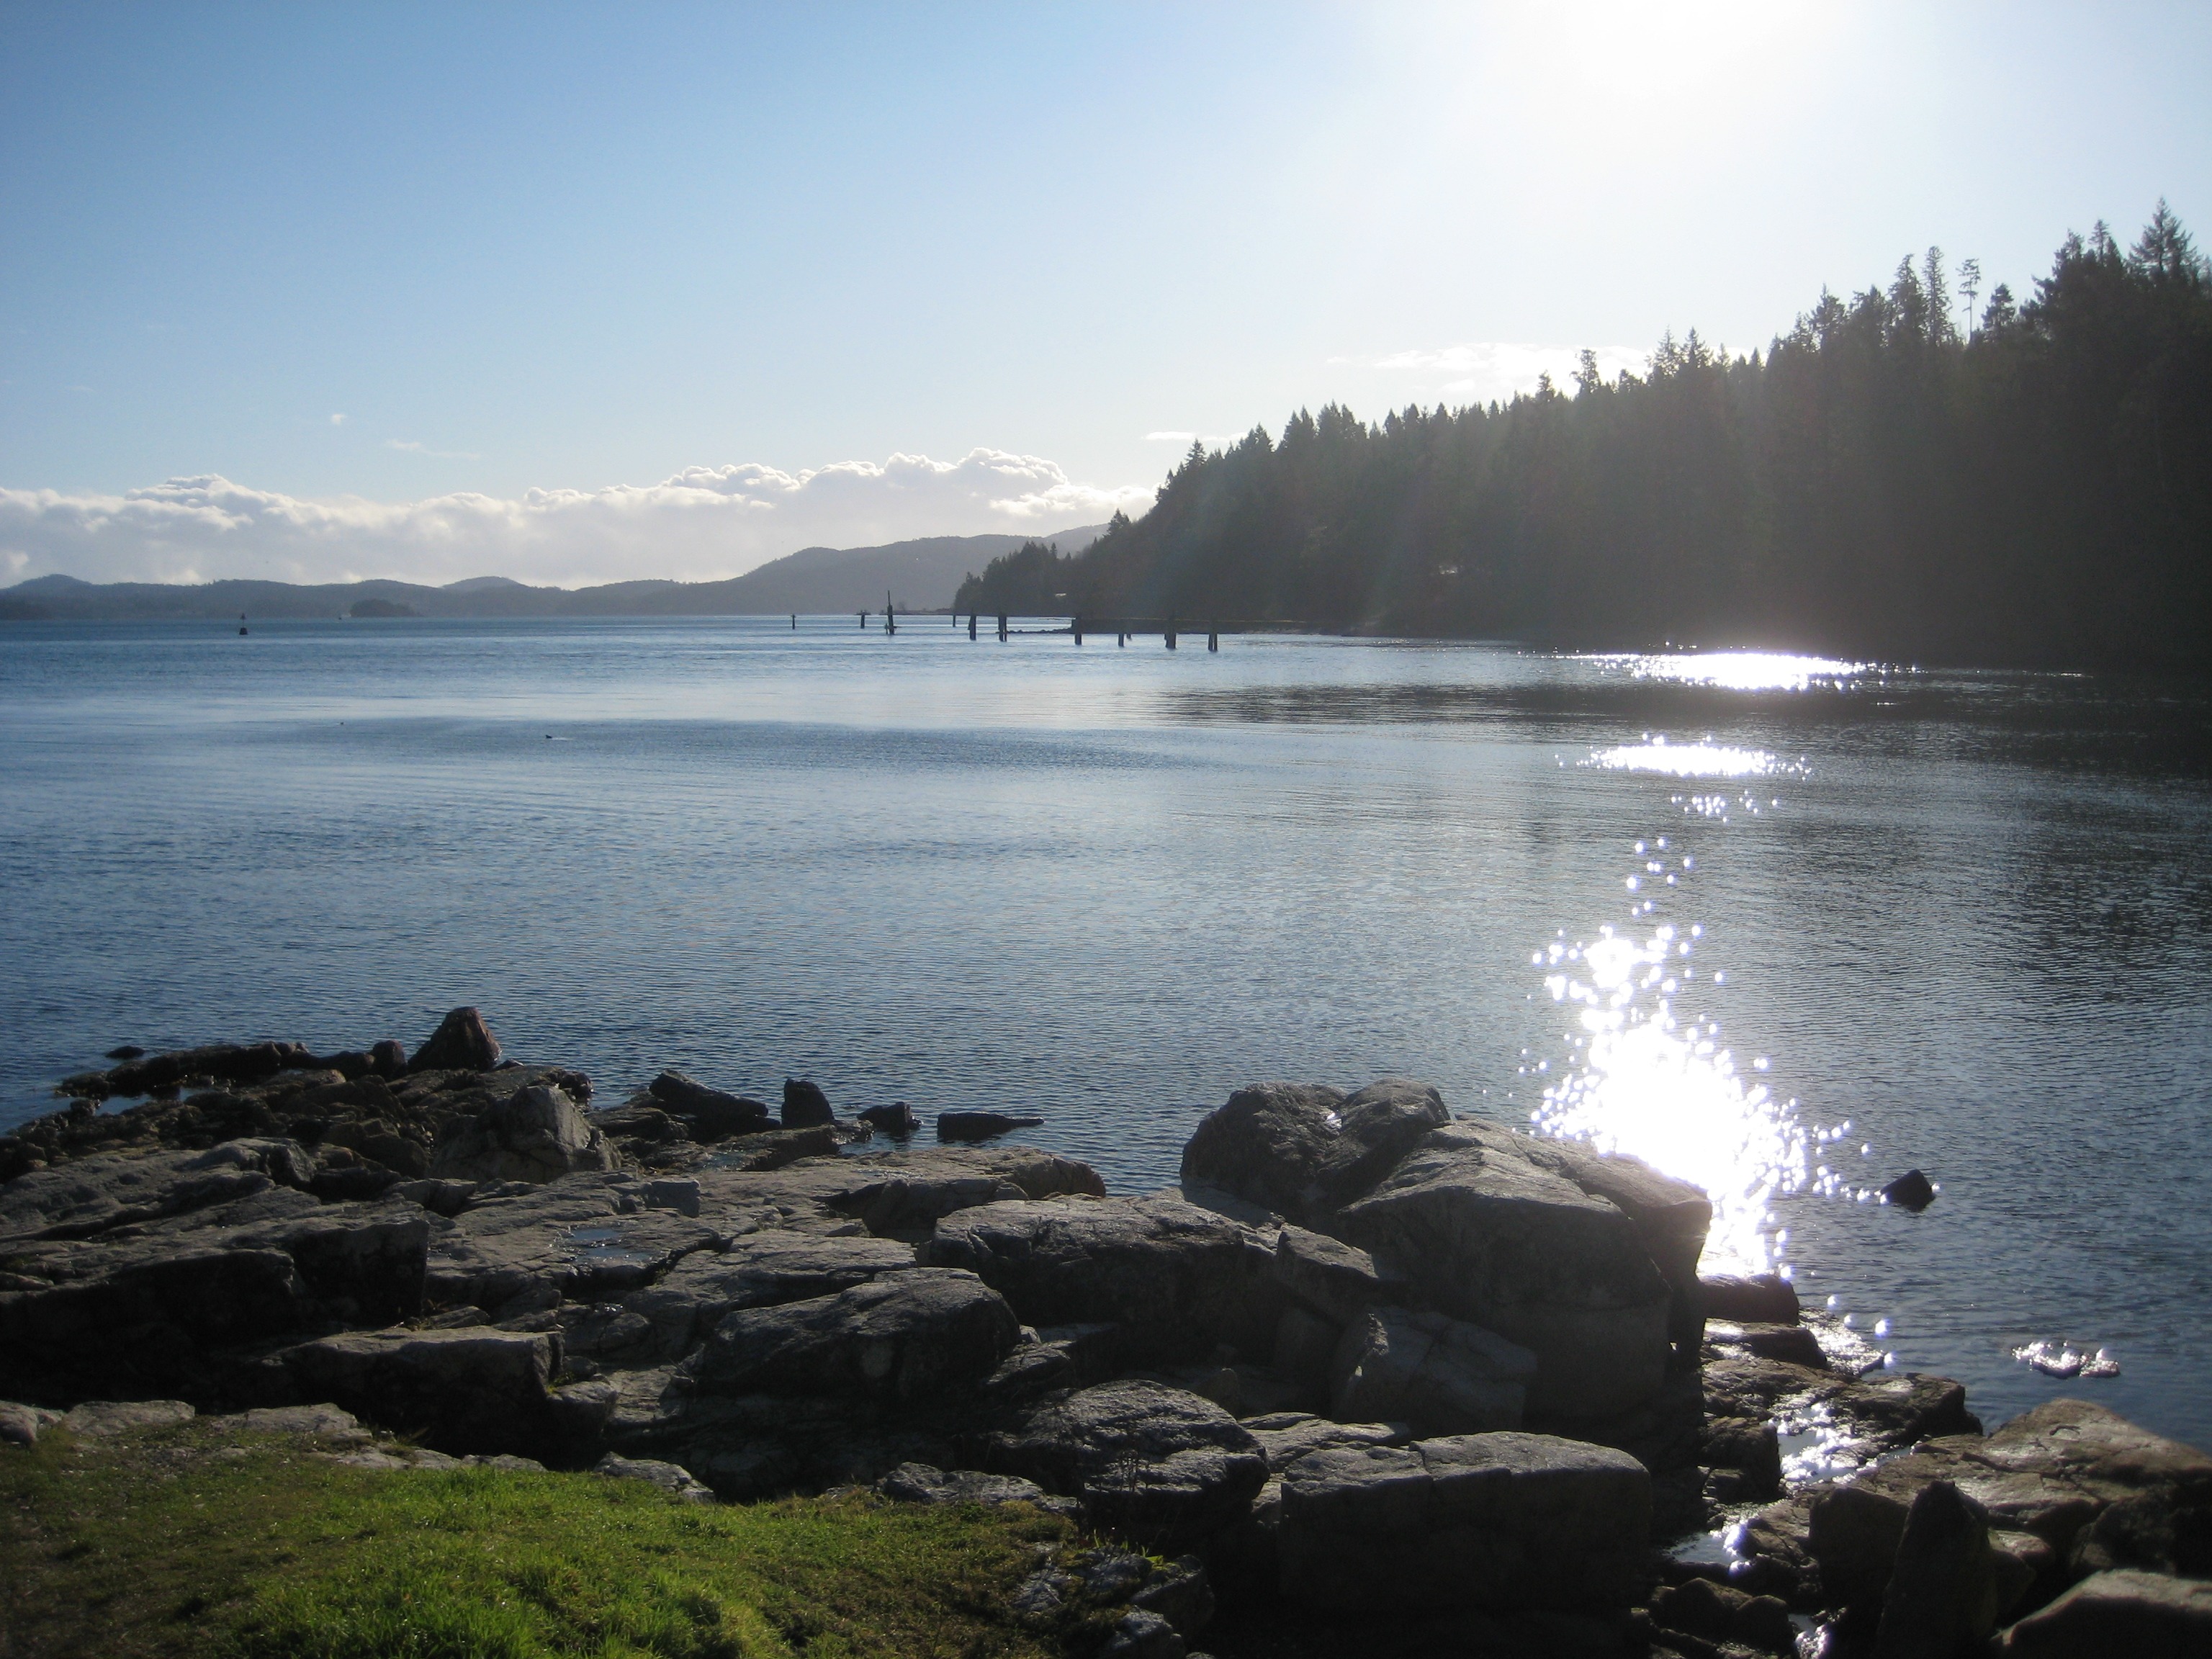
landscape, sea, coast, water, nature, outdoor, rock, ocean, wilderness, mountain, morning, shore, wave, lake, view, land, cliff, wild, environment, cove, reflection, scenic, natural, scenery, bay, reservoir, terrain, body of water, loch, british columbia, vancouver island, atmospheric phenomenon